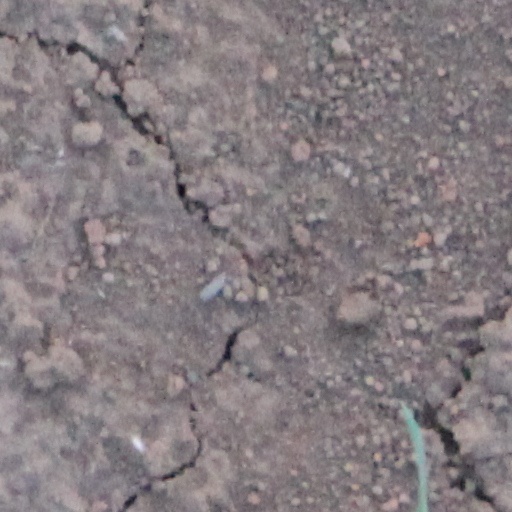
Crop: wheat